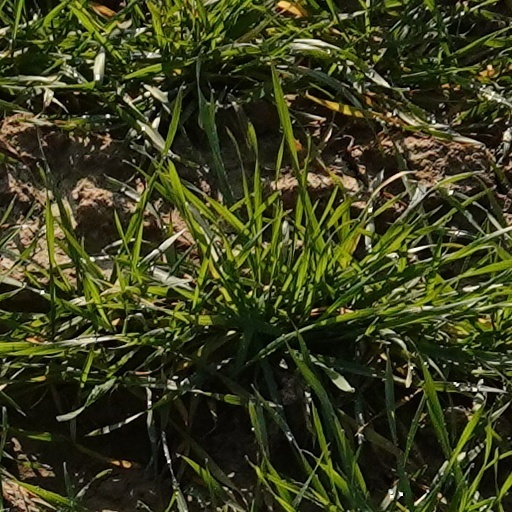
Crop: wheat